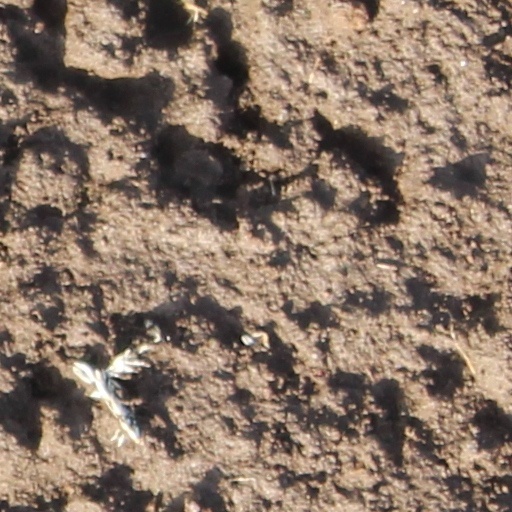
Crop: wheat